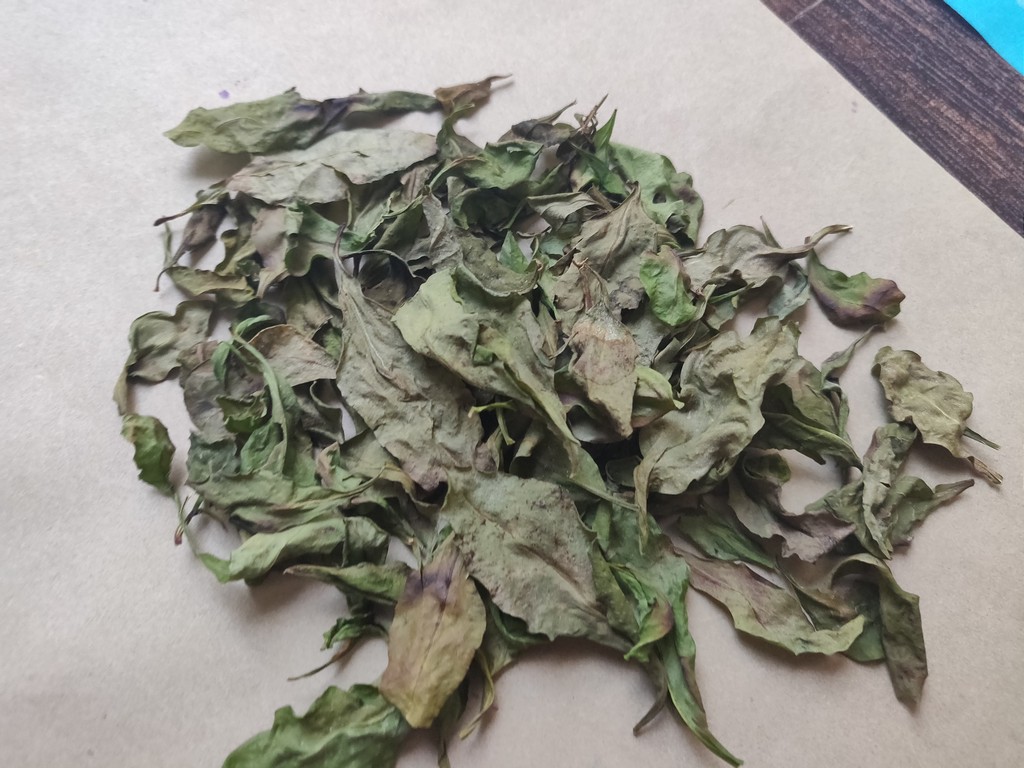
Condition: Dried
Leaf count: multiple
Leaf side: unknown